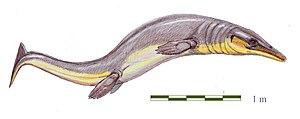
Halisaurus est un genre éteint de « reptiles » marins squamates de la famille des Mosasauridae et de la sous-famille des Halisaurinae. Il vivait à la fin du Crétacé supérieur il y a environ entre −75 et −66 Ma. C'est un petit membre de sa famille car il ne mesurait que 3 mètres de long.
Un lézard aquatique est un lézard qui vit partiellement ou entièrement dans l'eau, que ce soit en eau douce ou en eau de mer. Contrairement aux trois autres grandes catégories de reptiles, il n'y pas de lézard strictement aquatique. Toutefois, on comptabilise 73 espèces actuelles parmi onze familles qui fréquentent plus ou moins régulièrement des milieux aquatiques. Elles se répartissent entre les néotropiques, l'Afrique et l'Asie du Sud-Est. Mais aucune n'est recensée dans le néarctique et le paléarctique.